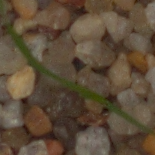
Label: loose_silkybent